Life of Pi (play)

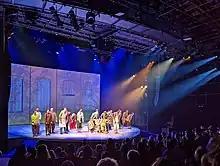
An audience ovation following a performance at the A.R.T.

The play was commissioned by producer Simon Friend, and after a series of workshops over two years, made its world premiere at the Crucible Theatre, Sheffield running from 28 June until 20 July 2019. The play is directed by Max Webster.